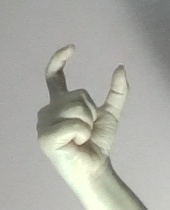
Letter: nun